Campo Grande, Rio de Janeiro

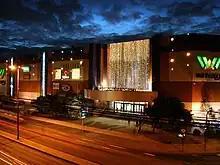
West Shopping Rio mall in Campo Grande, adorned with Christmas decorations.

Campo Grande, which in the early 1940s was considered the "Empire of the Orange", grew along with the settlement of Brazil. The valley, which begins in the Rio da Prata and ends in Cabuçu, was inhabited by Picinguabas and granted by the Portuguese Crown to Barcelos Domingos. In 1673, Domingos built the chapel of Our Lady of the Exile, which later became the parish church of Campo Grande. Near the church was a well also called Our Lady of the Exile, which provided water to the local population.